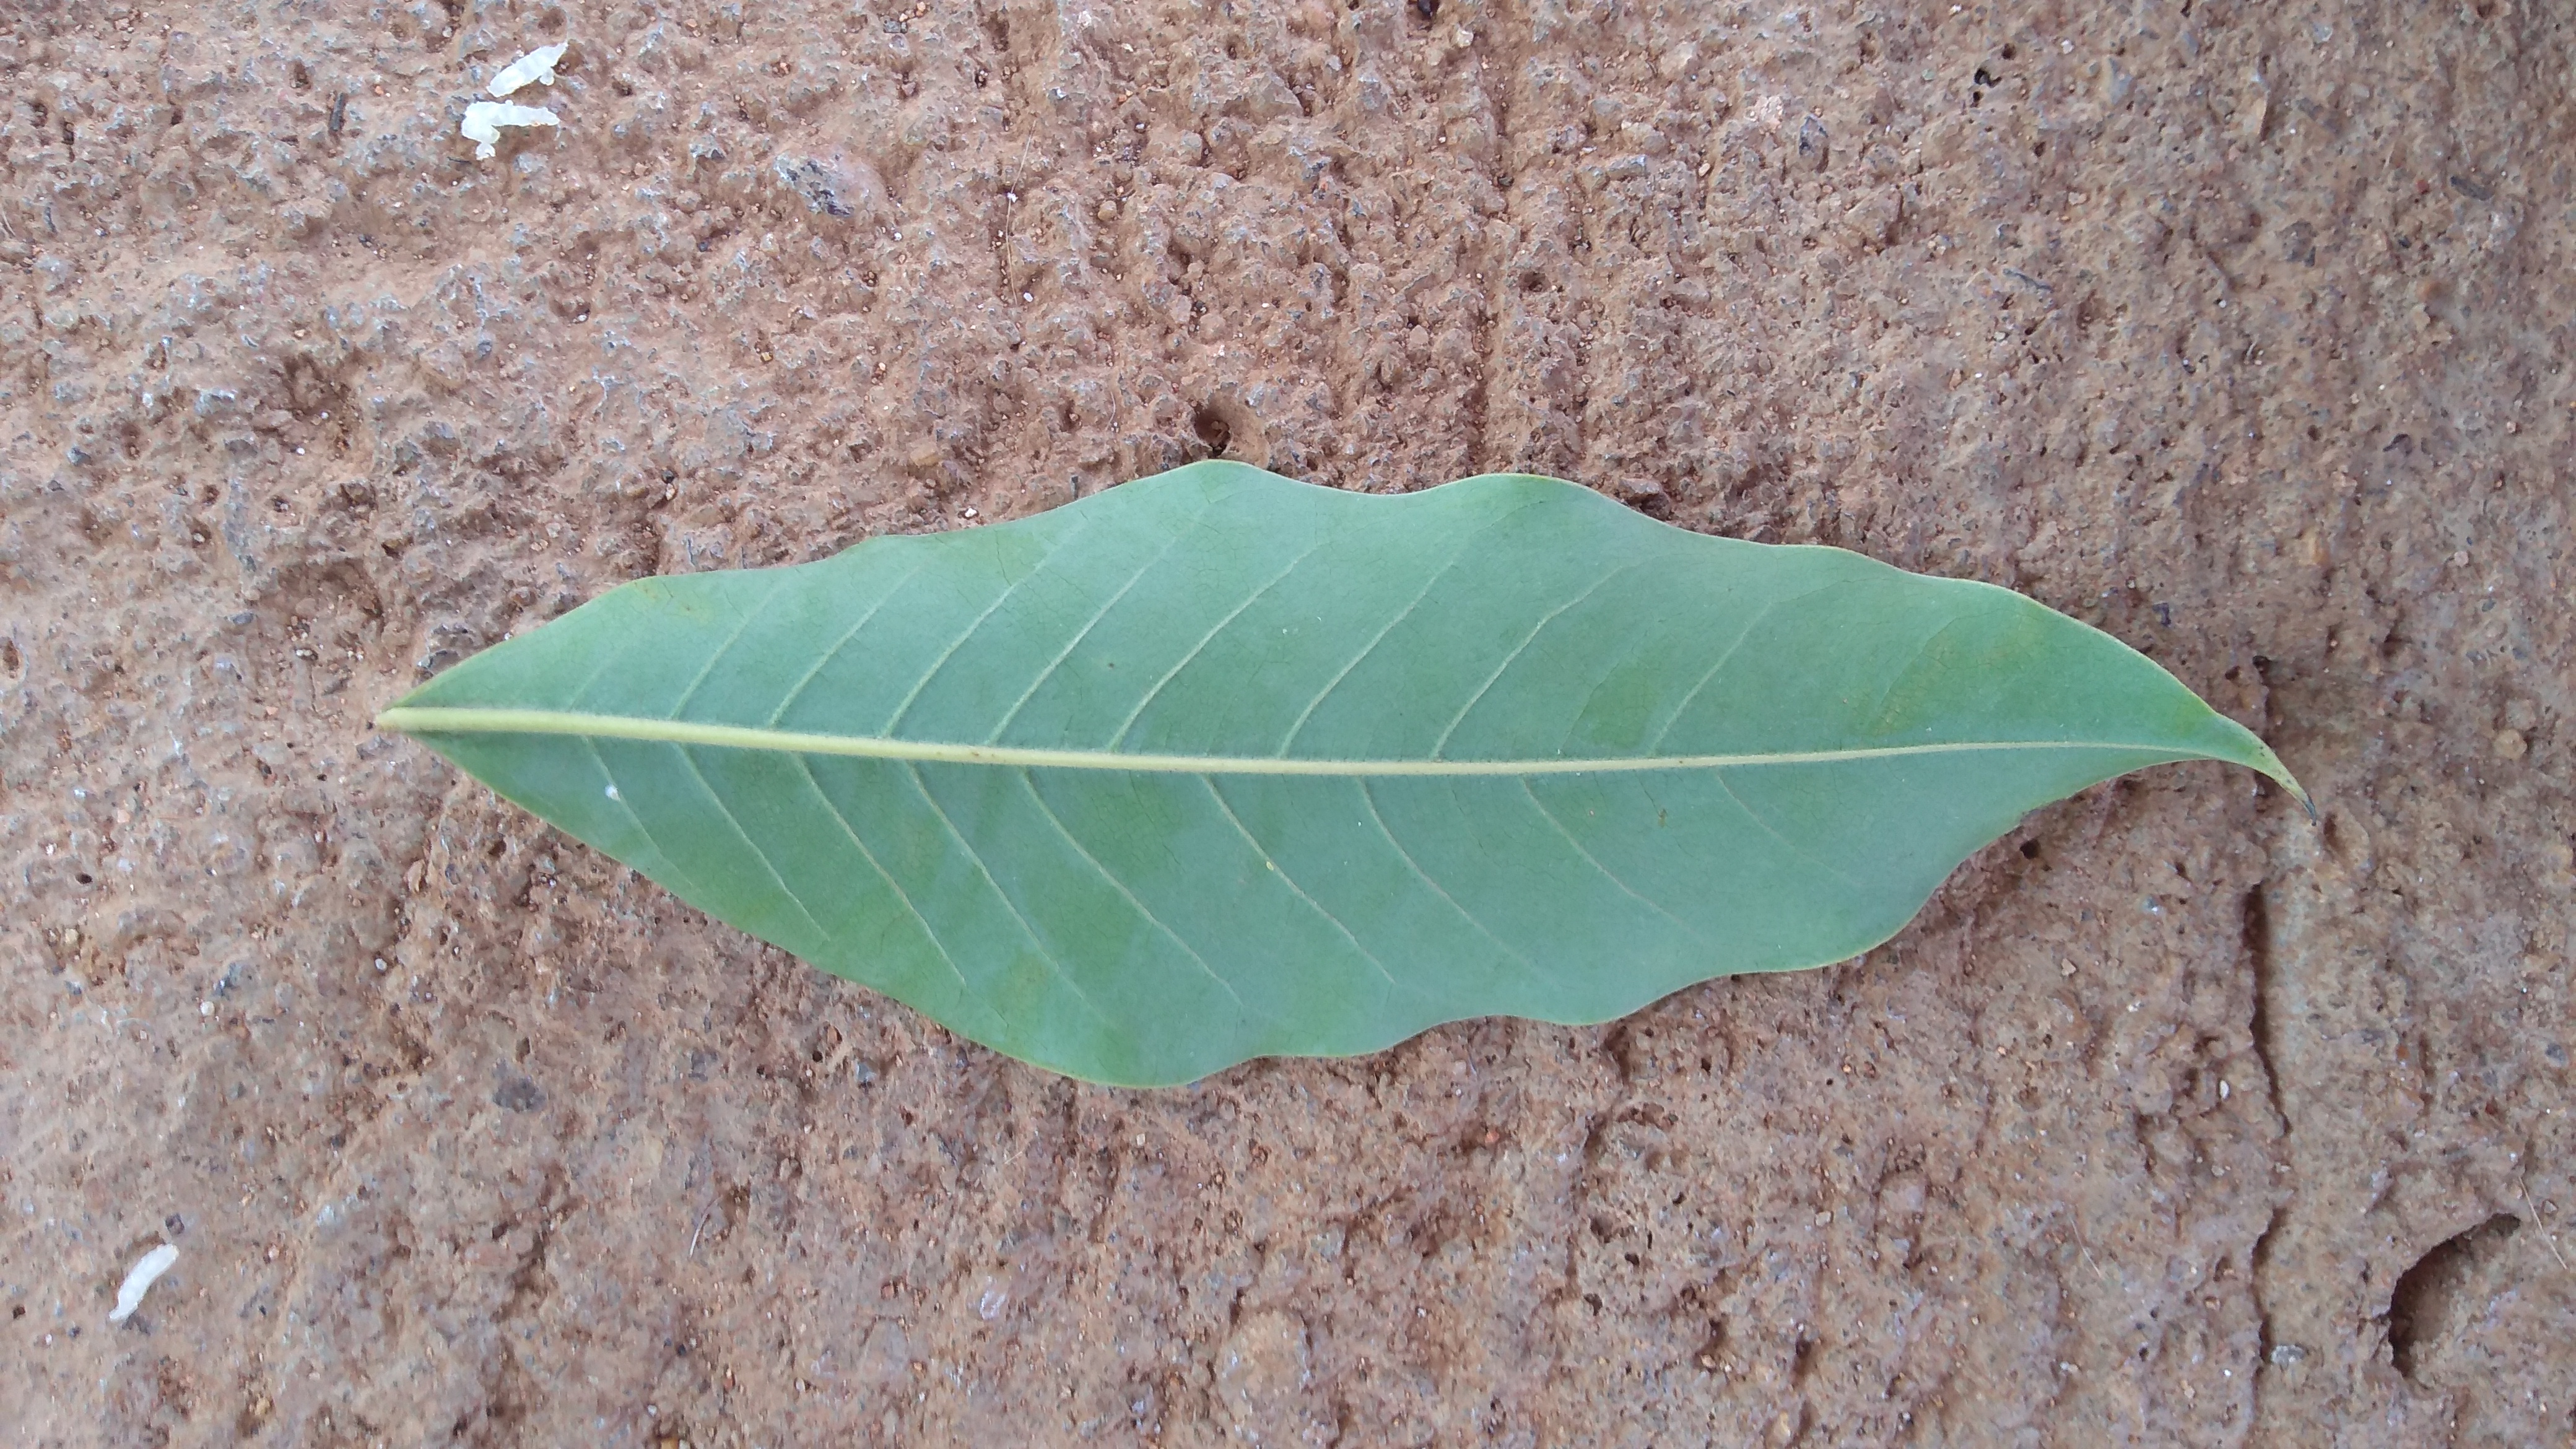
Plant: Sampige